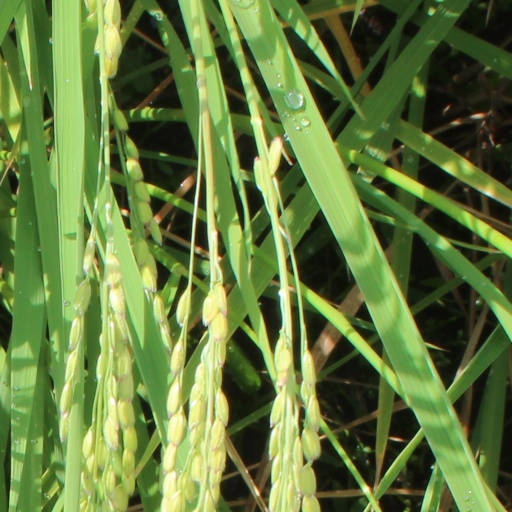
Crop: rice